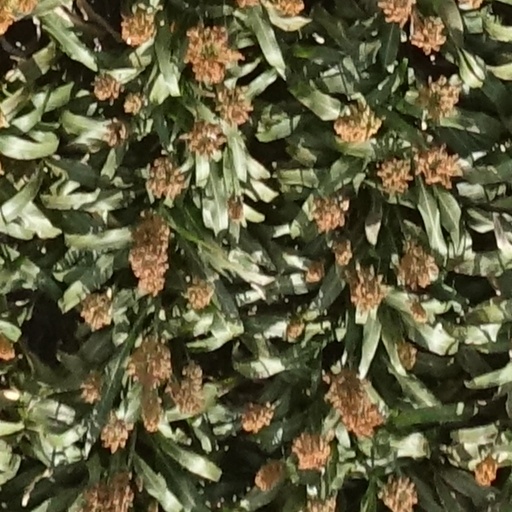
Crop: sorghum